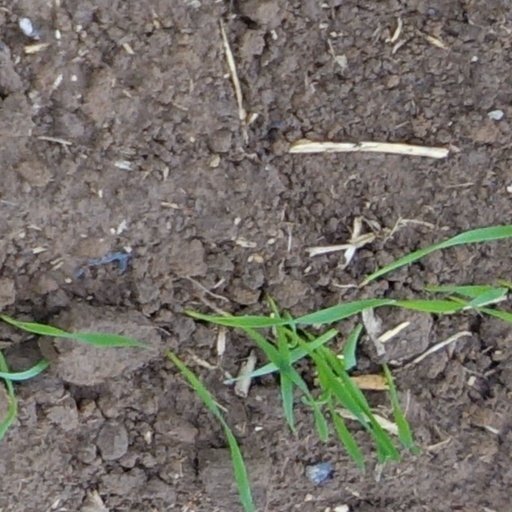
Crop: wheat